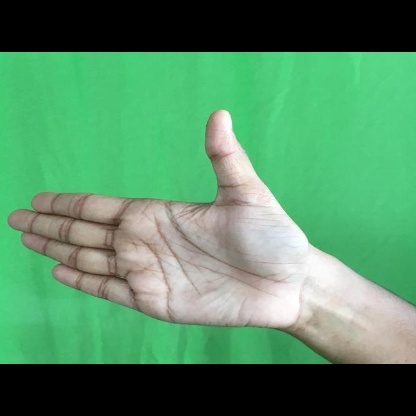
Mudra: Ardhachandran